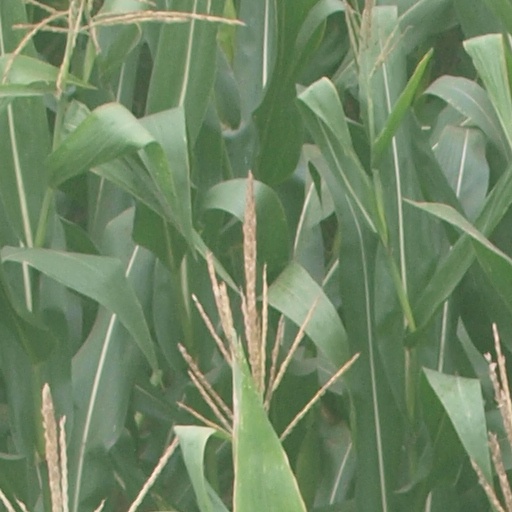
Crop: maize; corn